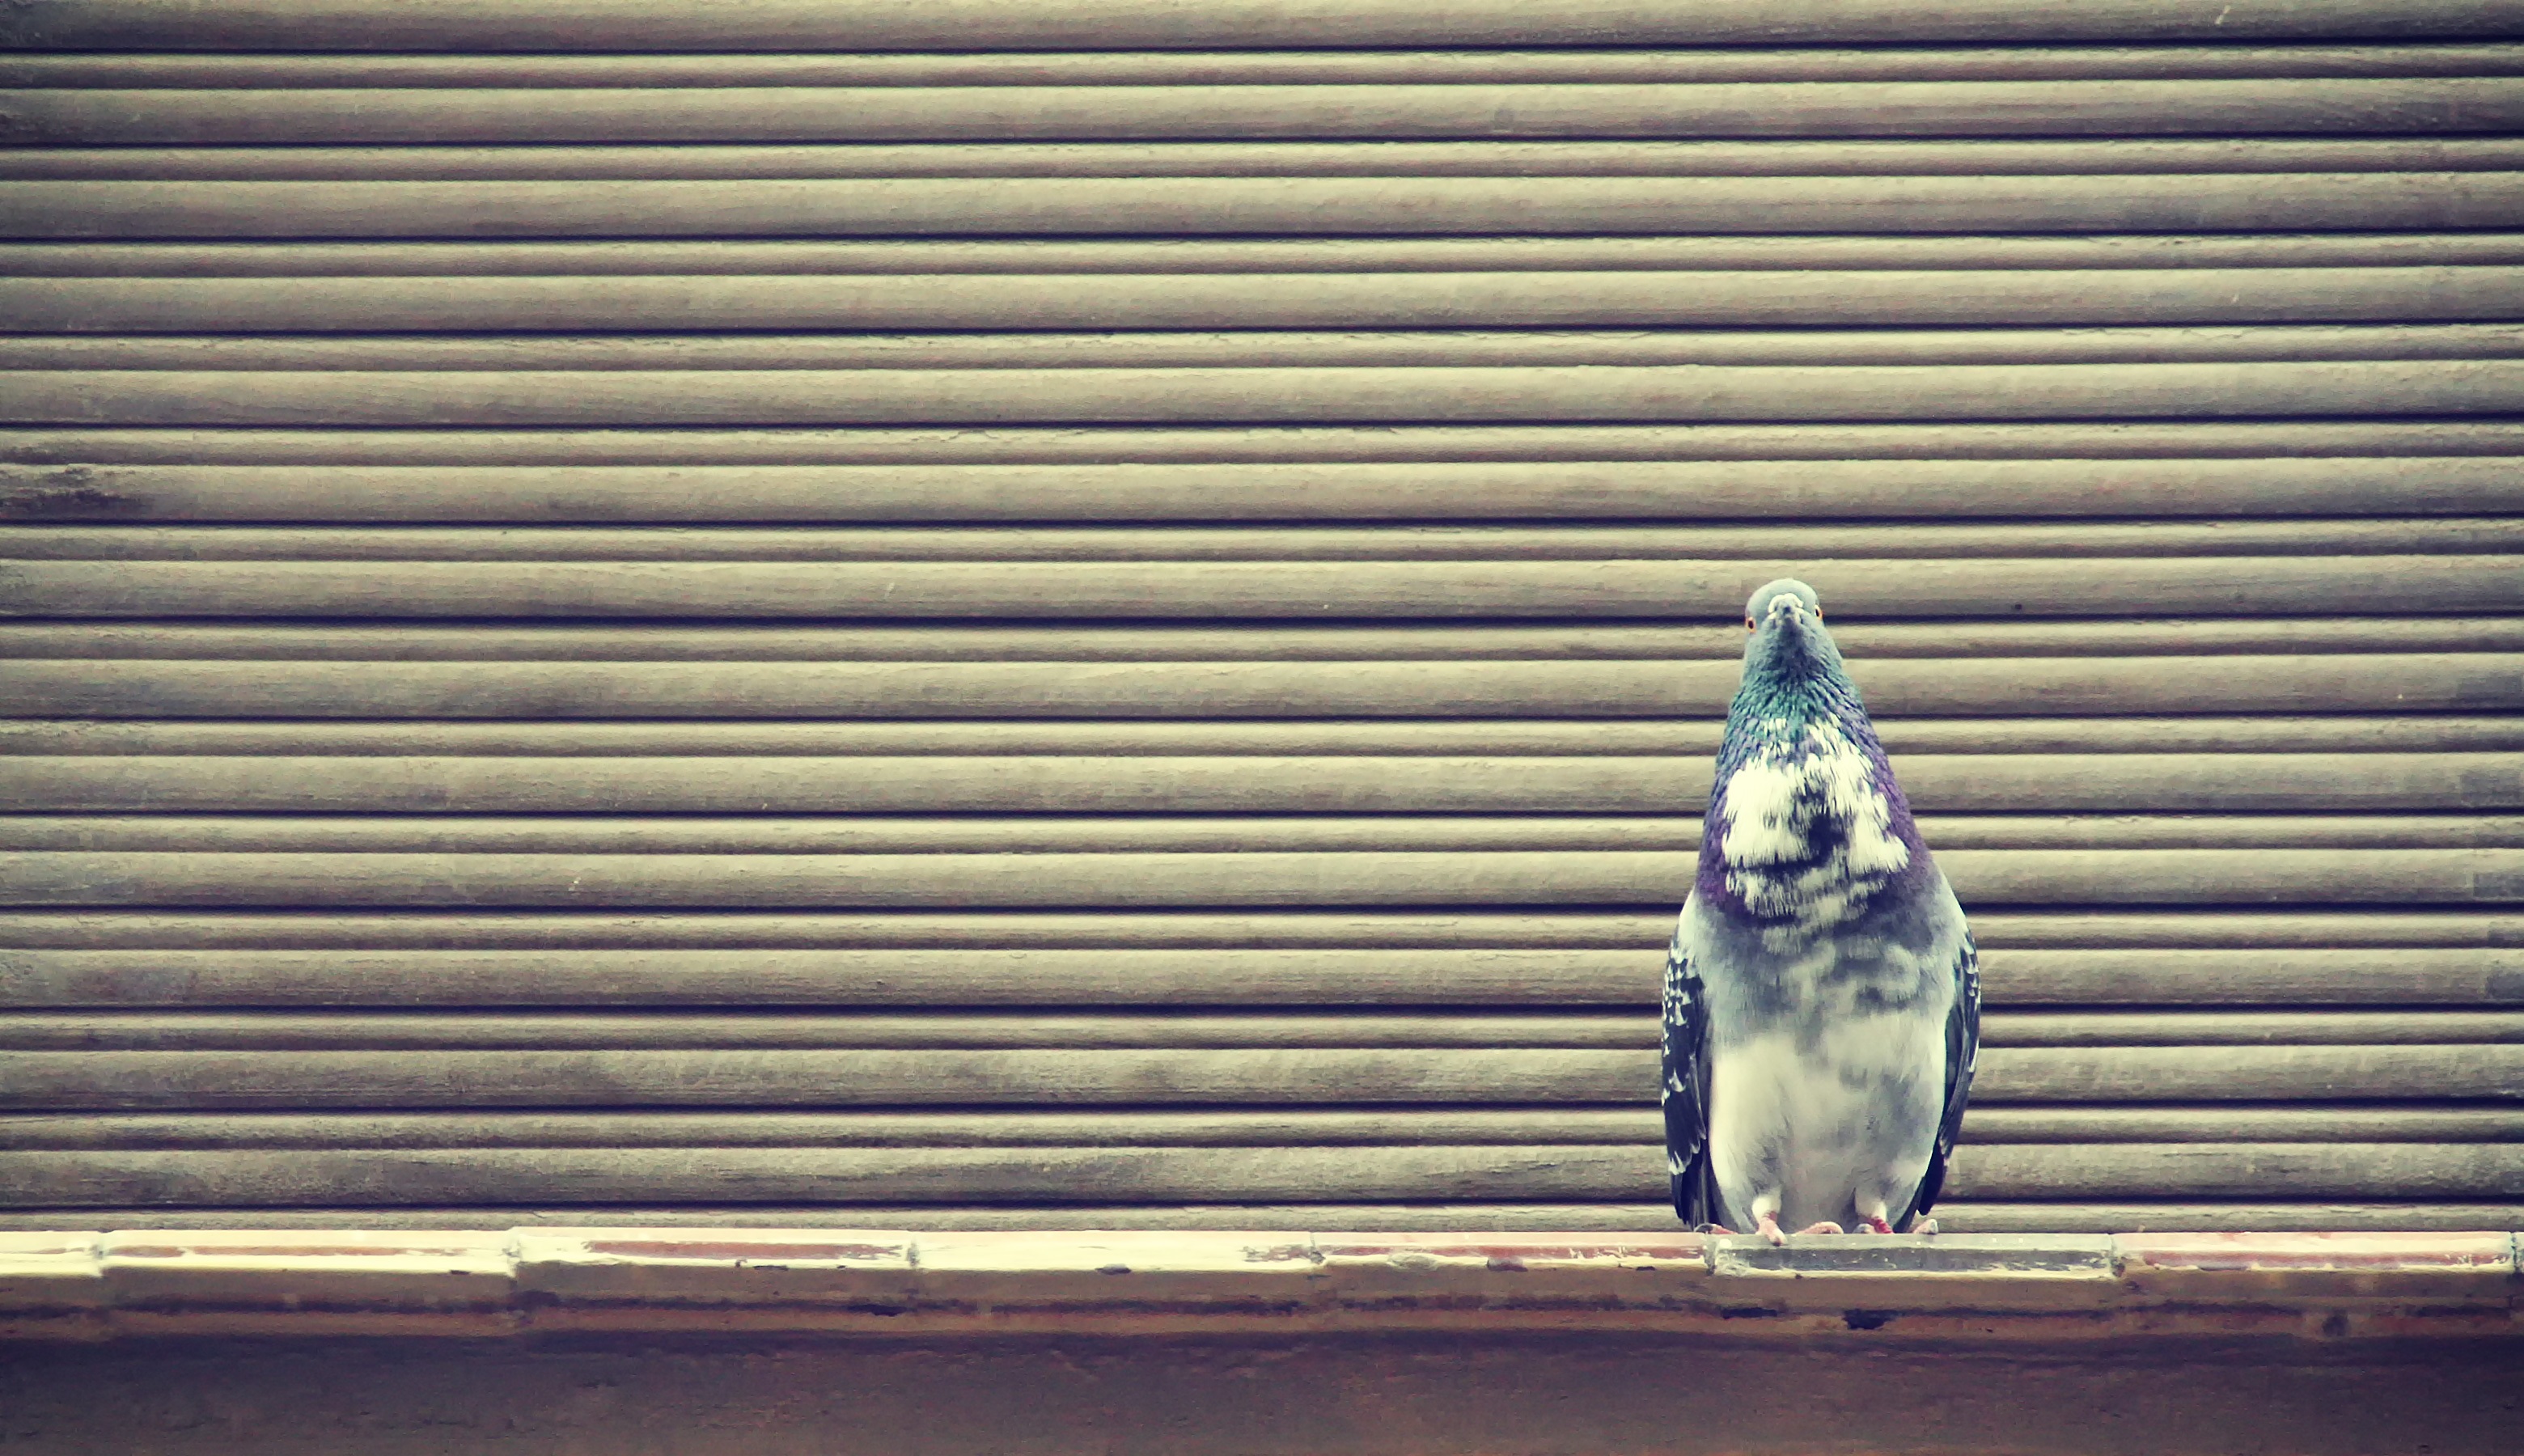
nature, bird, wing, light, wood, white, sunlight, window, animal, wall, alone, line, reflection, color, blue, interior design, lines, pigeon, shape, window covering